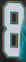
Number: 8